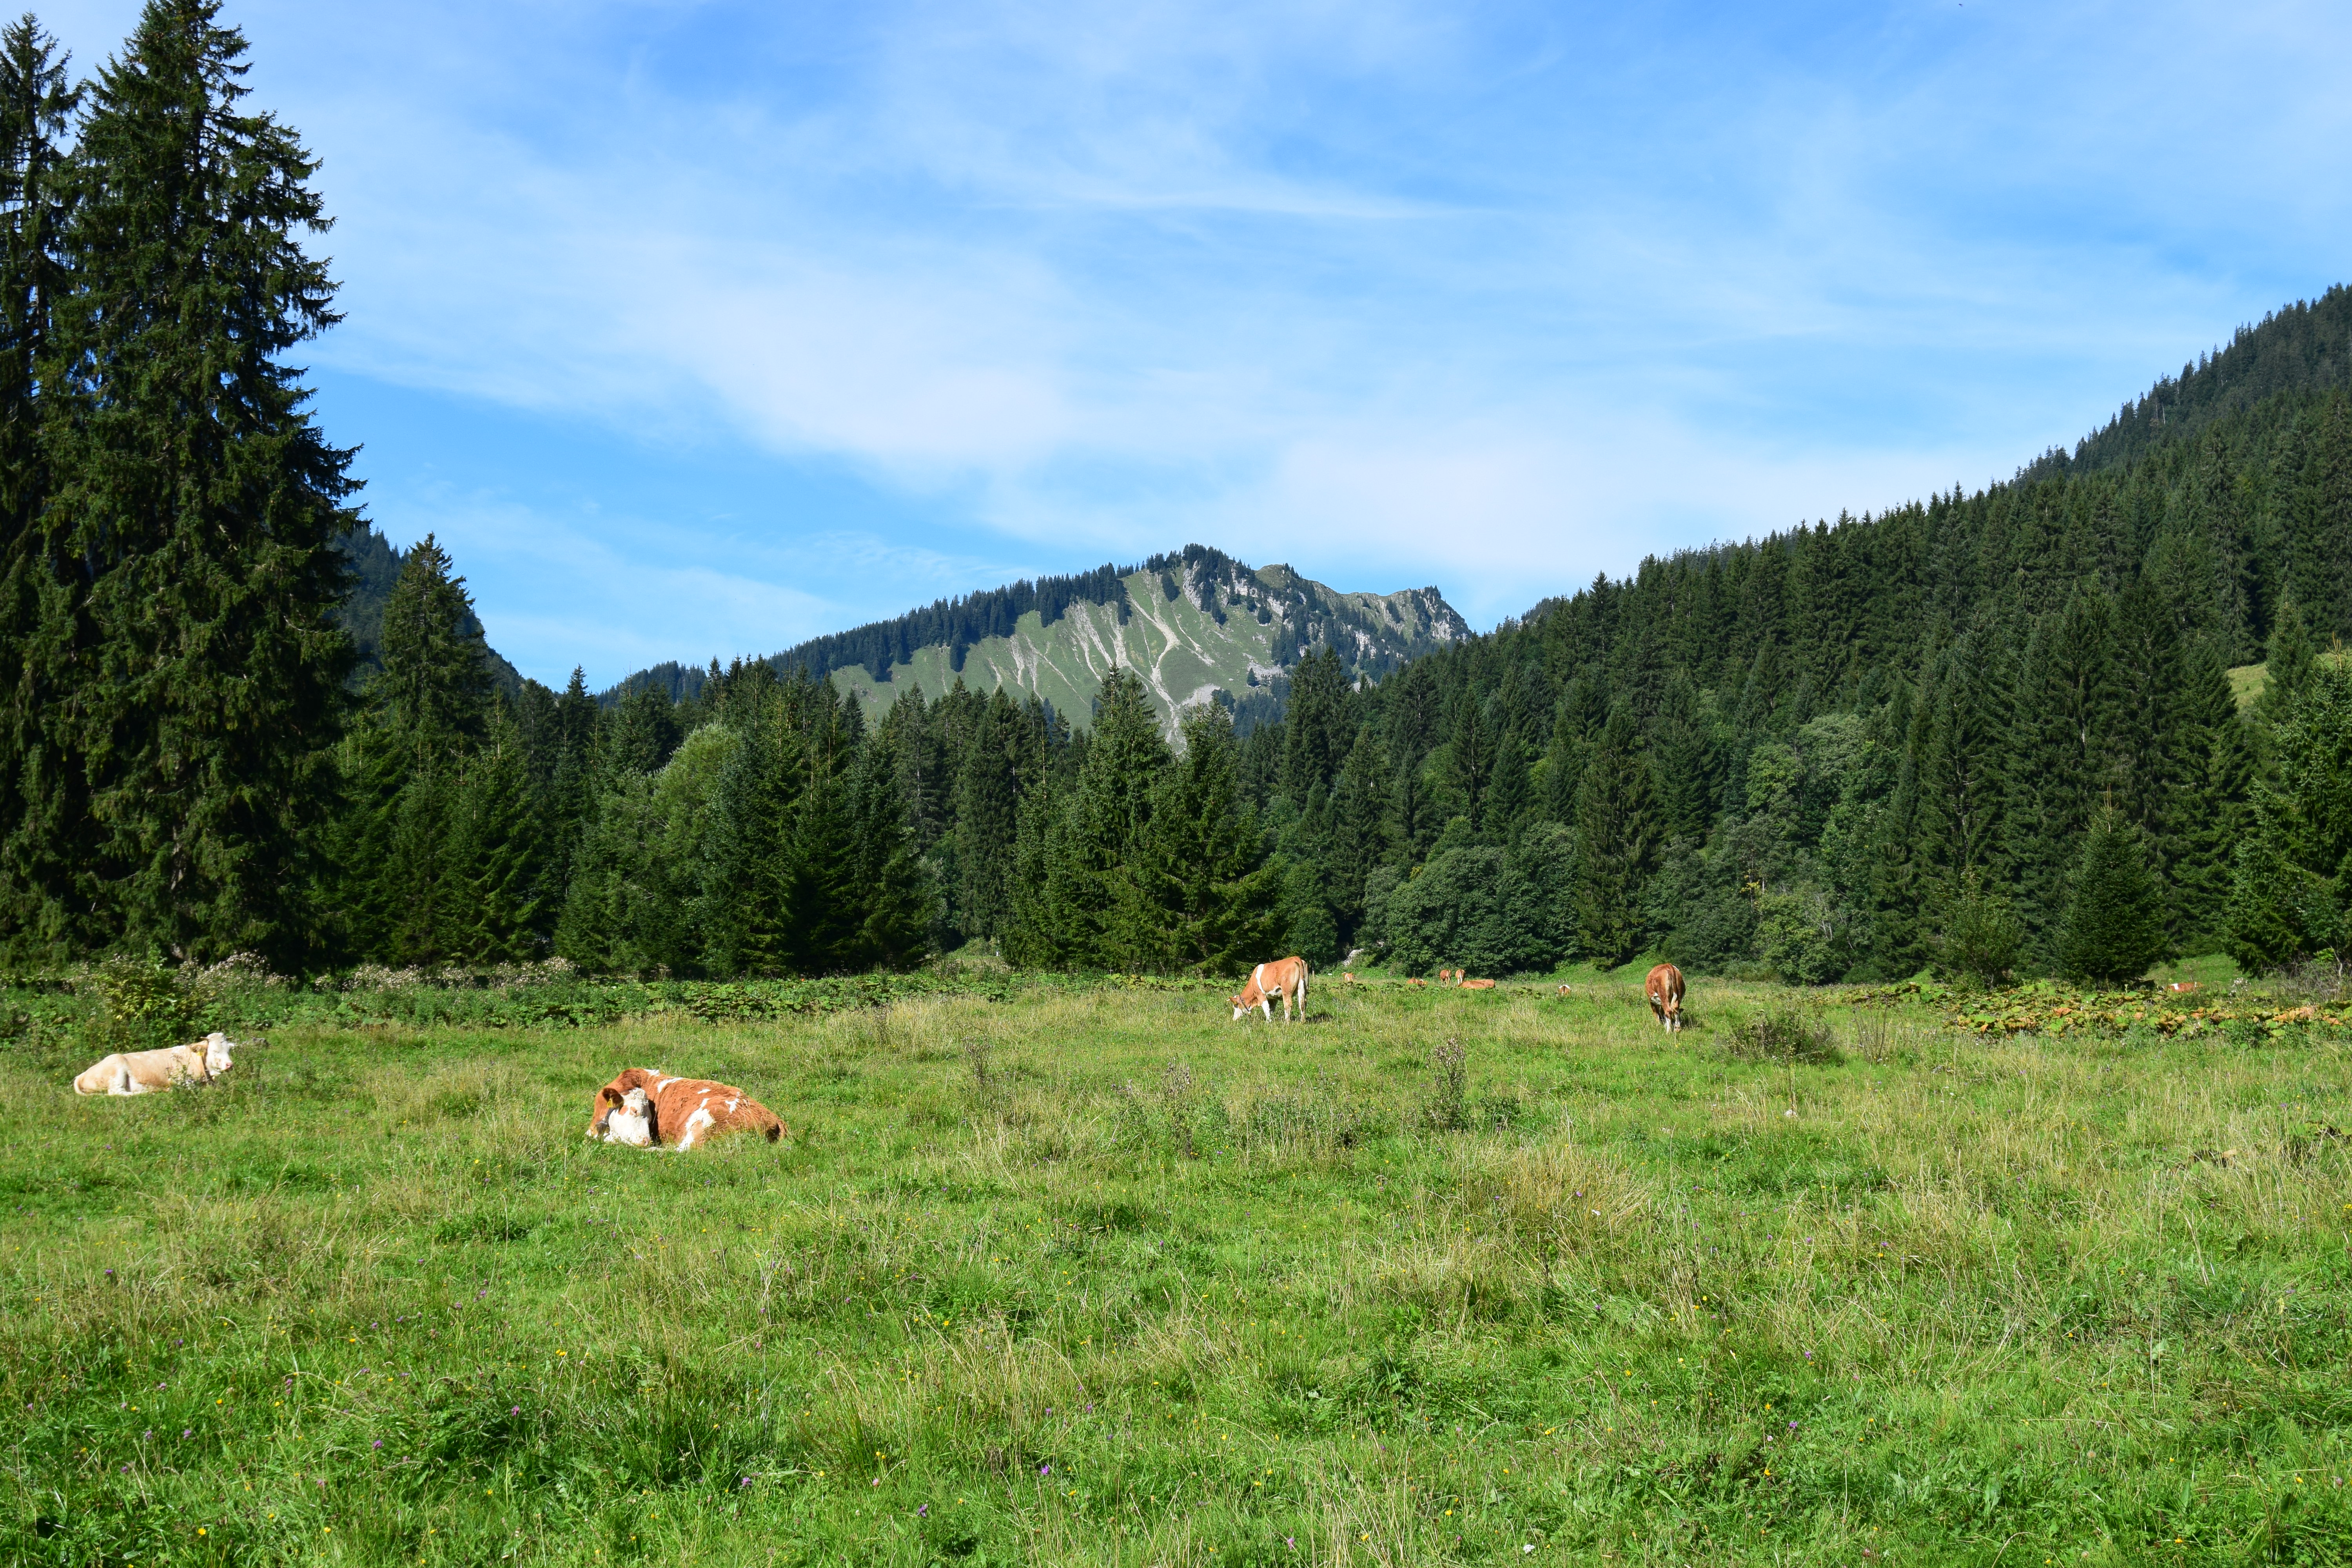
sky, mountain, grass, forest, clouds, summer, cows, bavaria, grassland, pasture, ecosystem, nature, mountainous landforms, wilderness, meadow, nature reserve, vegetation, mountain range, mount scenery, highland, tree, hill, grazing, alps, shrubland, rural area, hill station, biome, national park, temperate coniferous forest, field, landscape, valley, plant community, ranch, land lot, plateau, prairie, ecoregion, fell, spruce fir forest, cloud, grass family, steppe